George Blackman House

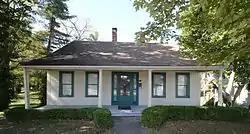

The George Blackman House is a historic house located at 904 S. Main St. in Hillsboro, Illinois. The house was built in 1842-43 by George Blackman, a local blacksmith and woodworker. Blackman designed his house in a style similar to Southern Creole cottages. Such houses had never before been built in Montgomery County, which historically preferred designs inspired by New England architecture, but Blackman's Southern-inspired features were more appropriate for the local climate. The -story house features a recessed open porch supported by thin columns and is topped by a low roof. The house's open floor plan includes six rooms laid out around a central hall.